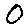
Label: 0